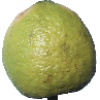
Label: Limes 1